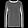
Label: Pullover